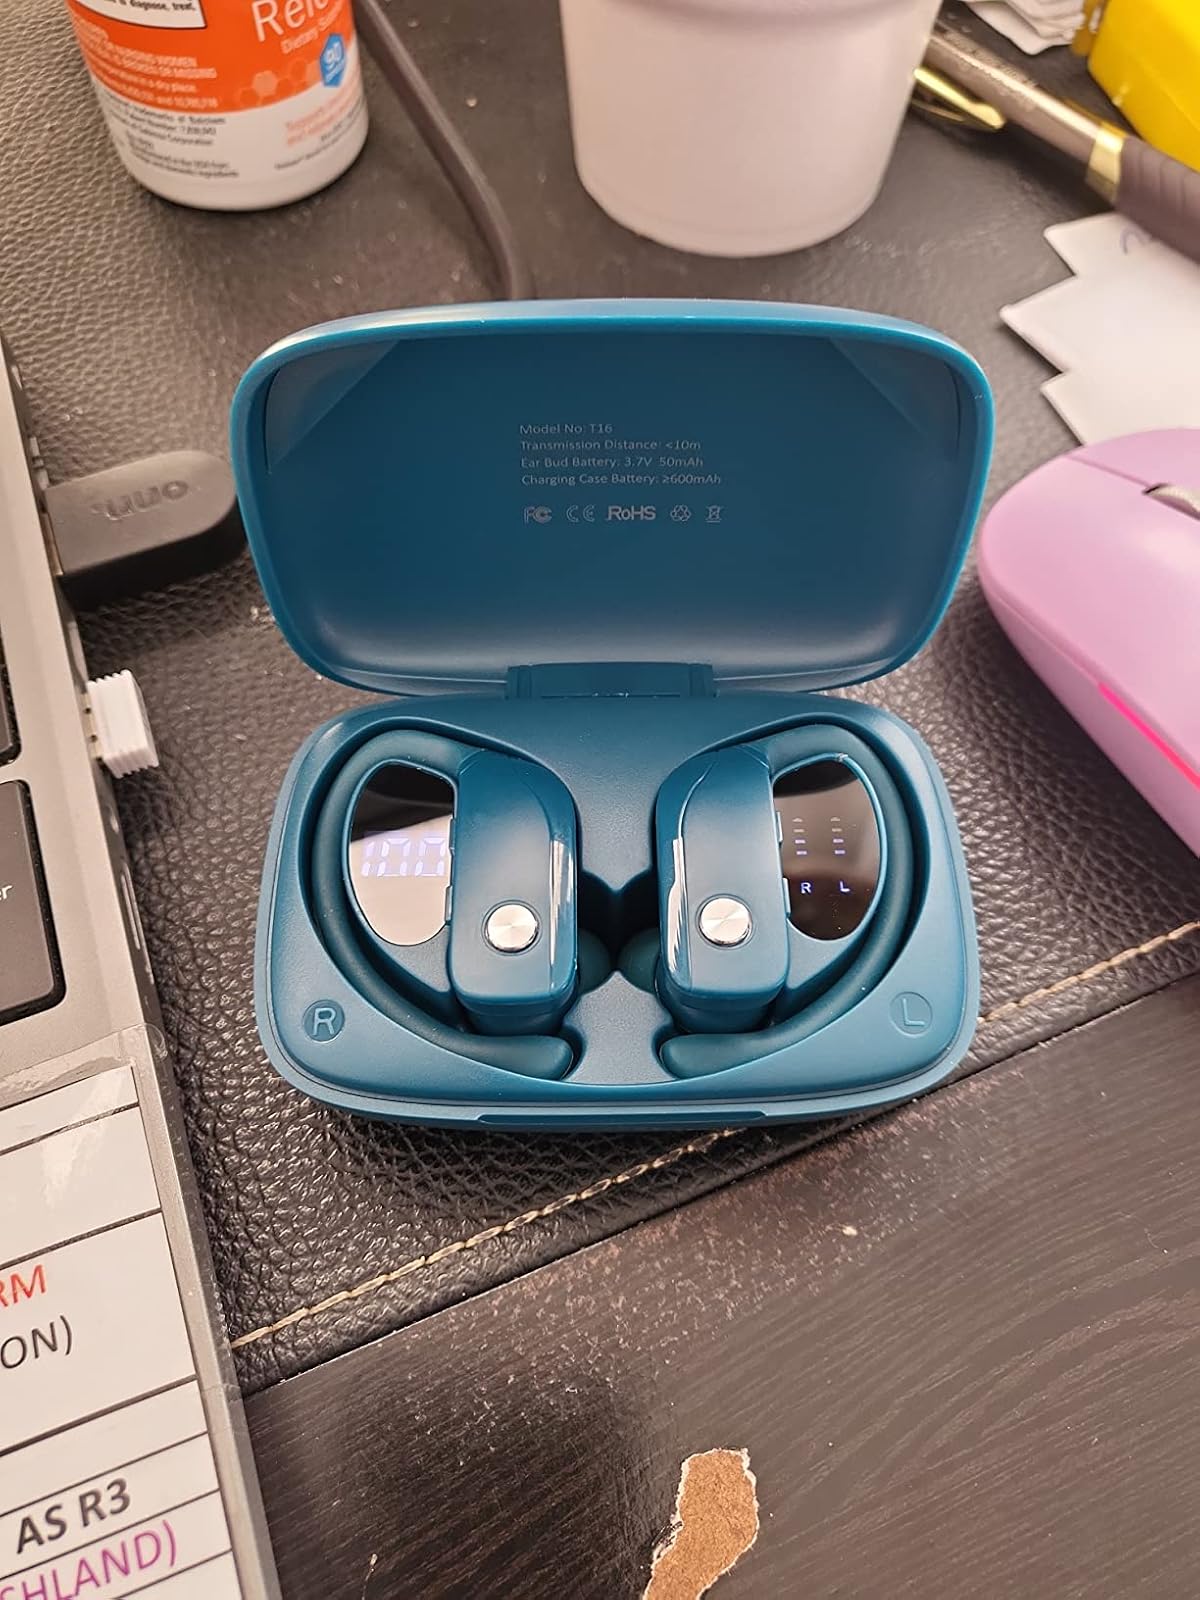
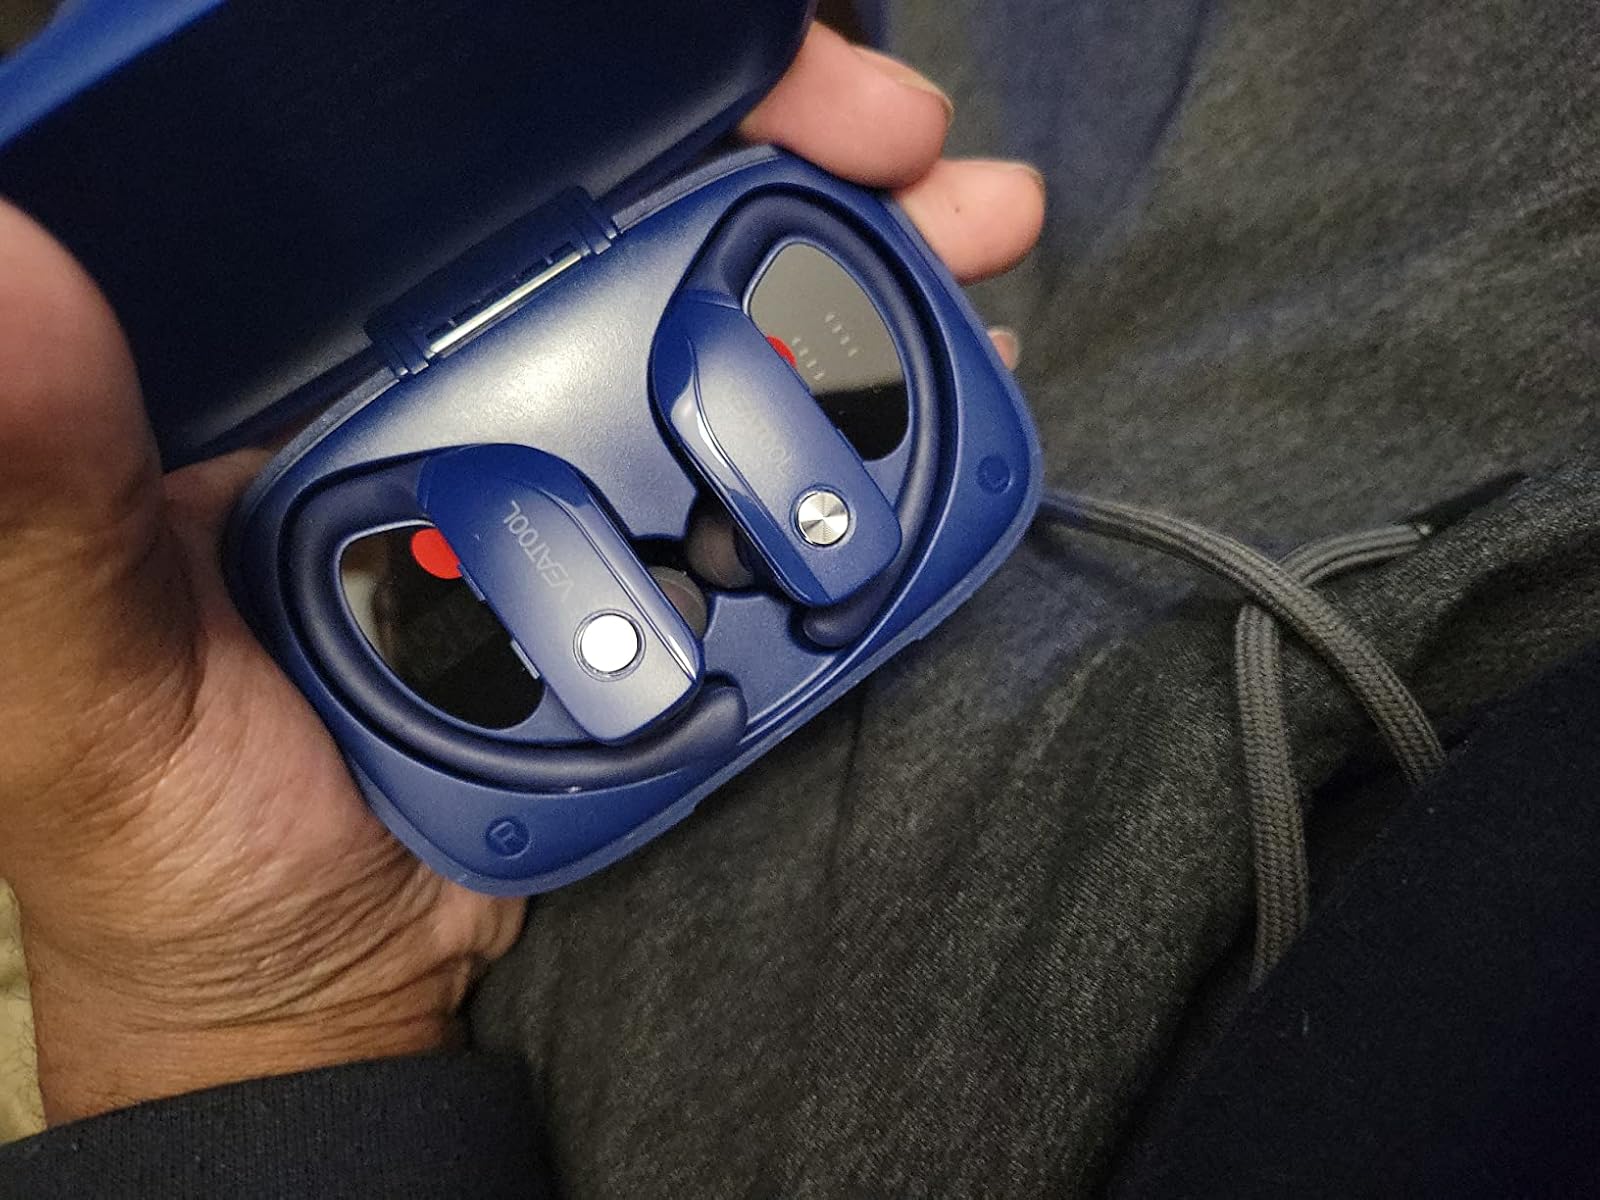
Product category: earbuds
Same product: no